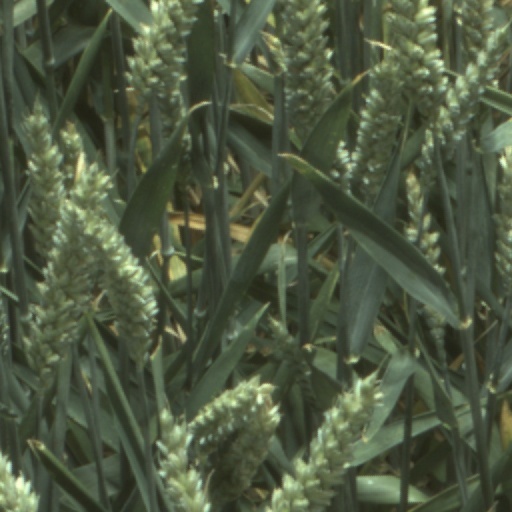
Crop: wheat